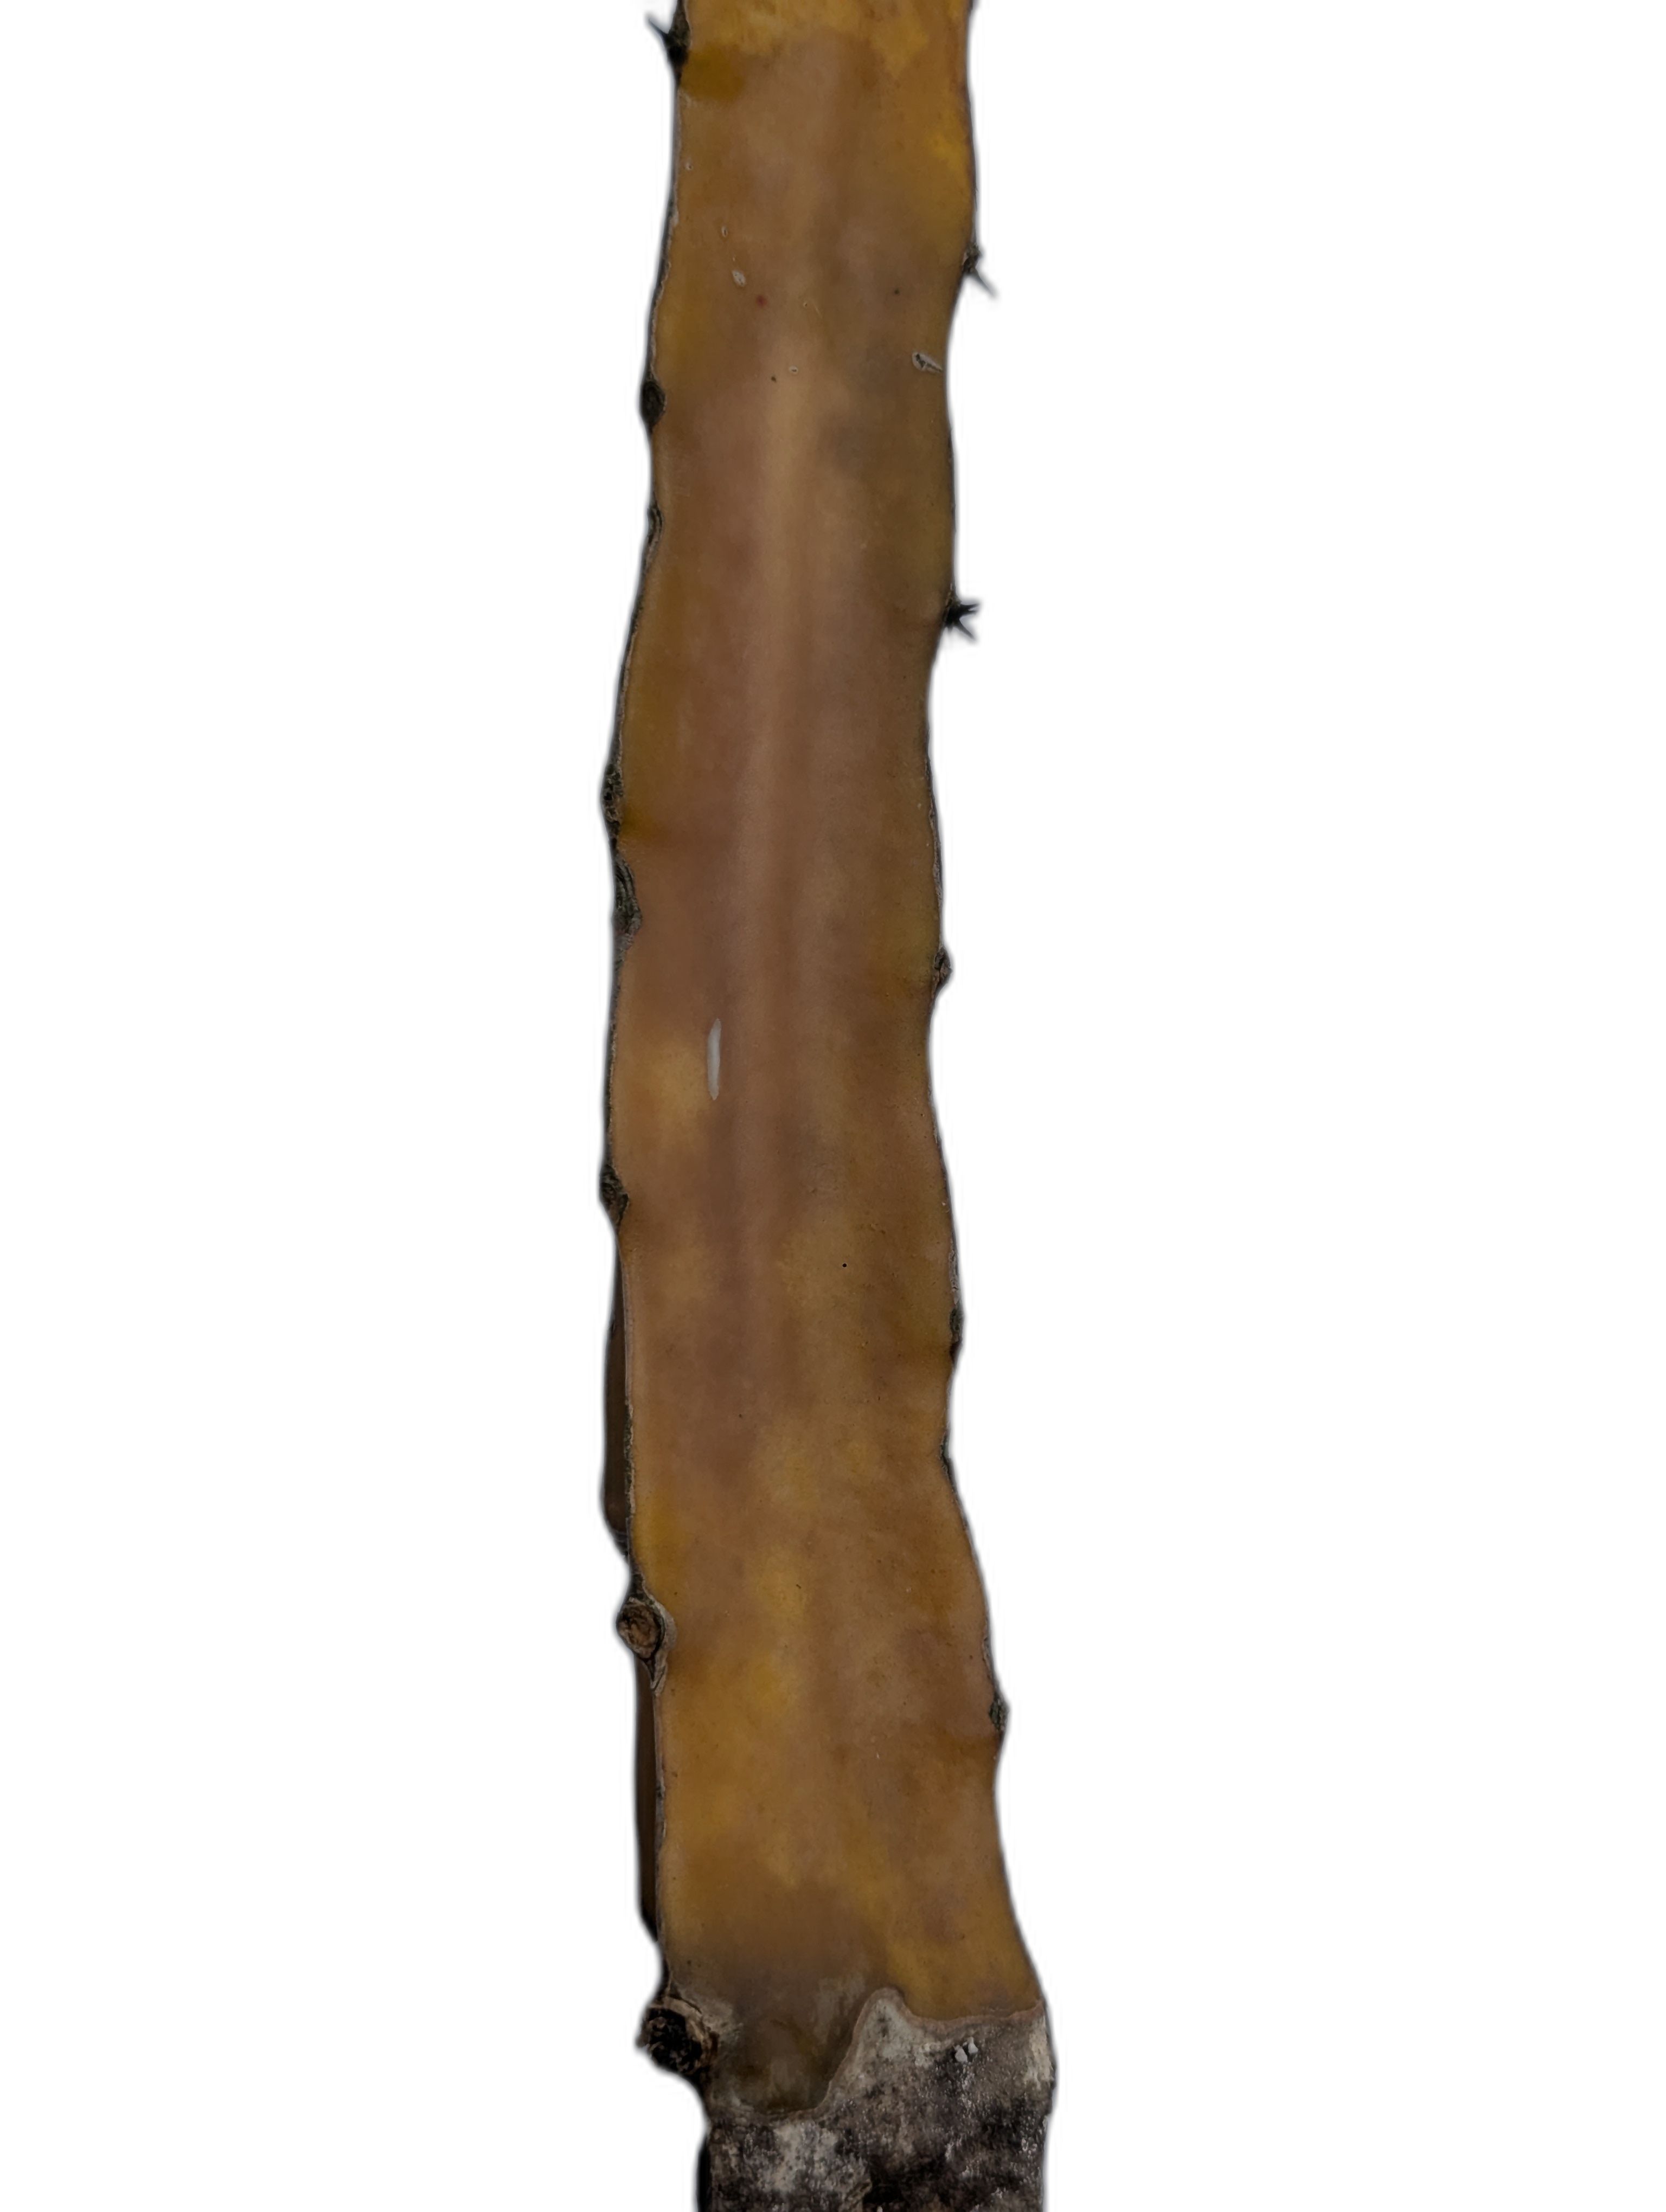
Label: Bad leaf